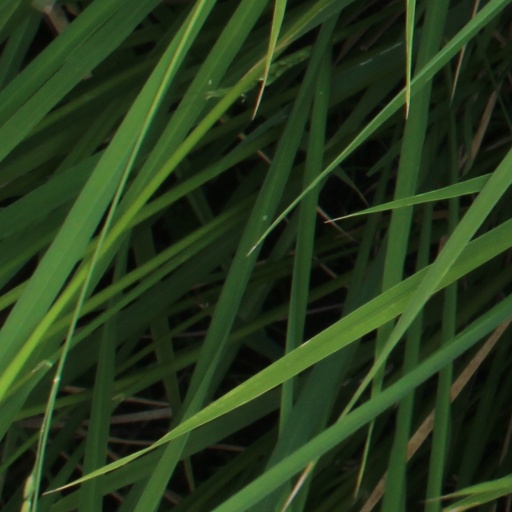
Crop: rice